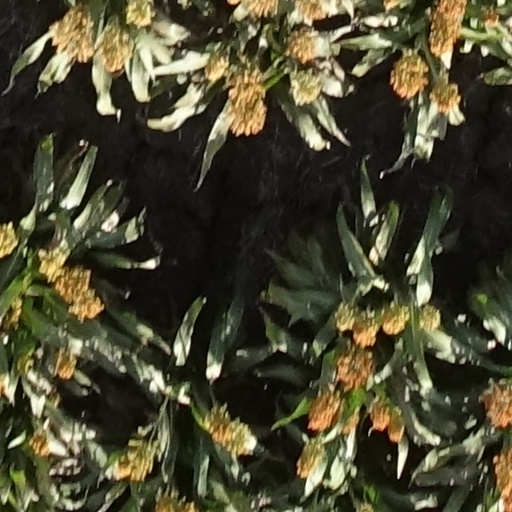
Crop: sorghum